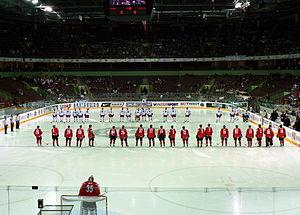
La Riga Arena est une enceinte sportive située à Riga, en Lettonie.